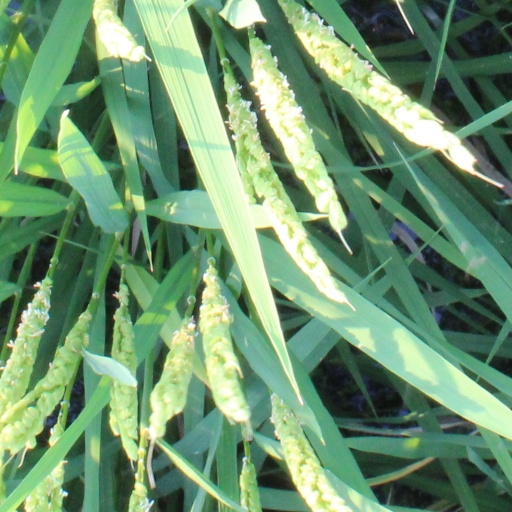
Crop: rice